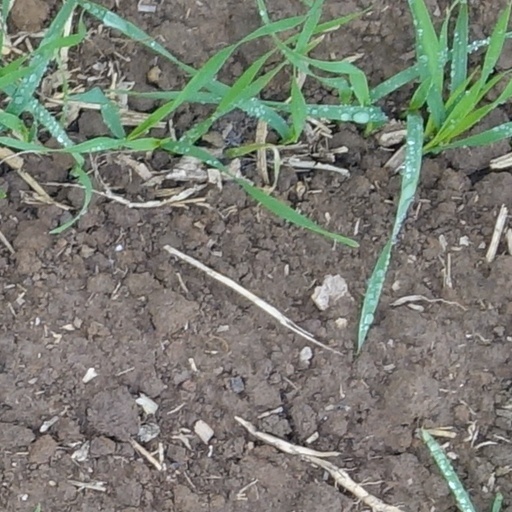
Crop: wheat